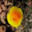
Label: poppy